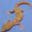
Label: lizard